Cook Inlet

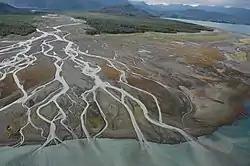
Fox River delta at low tide in Kachemak Bay

The SS "Farallon" was a wooden Alaskan Steamship Company liner that struck Black Reef in the Cook Inlet on January 5, 1910. All thirty-eight men on board survived, and were rescued twenty-nine days later. Few white people visited upper Cook Inlet until construction of the Alaska Railroad along the eastern shores of Turnagain Arm and Knik Arm of Cook Inlet around 1915. The natives of the Eklutna village are the descendants of the residents of eight native villages around upper Cook Inlet.